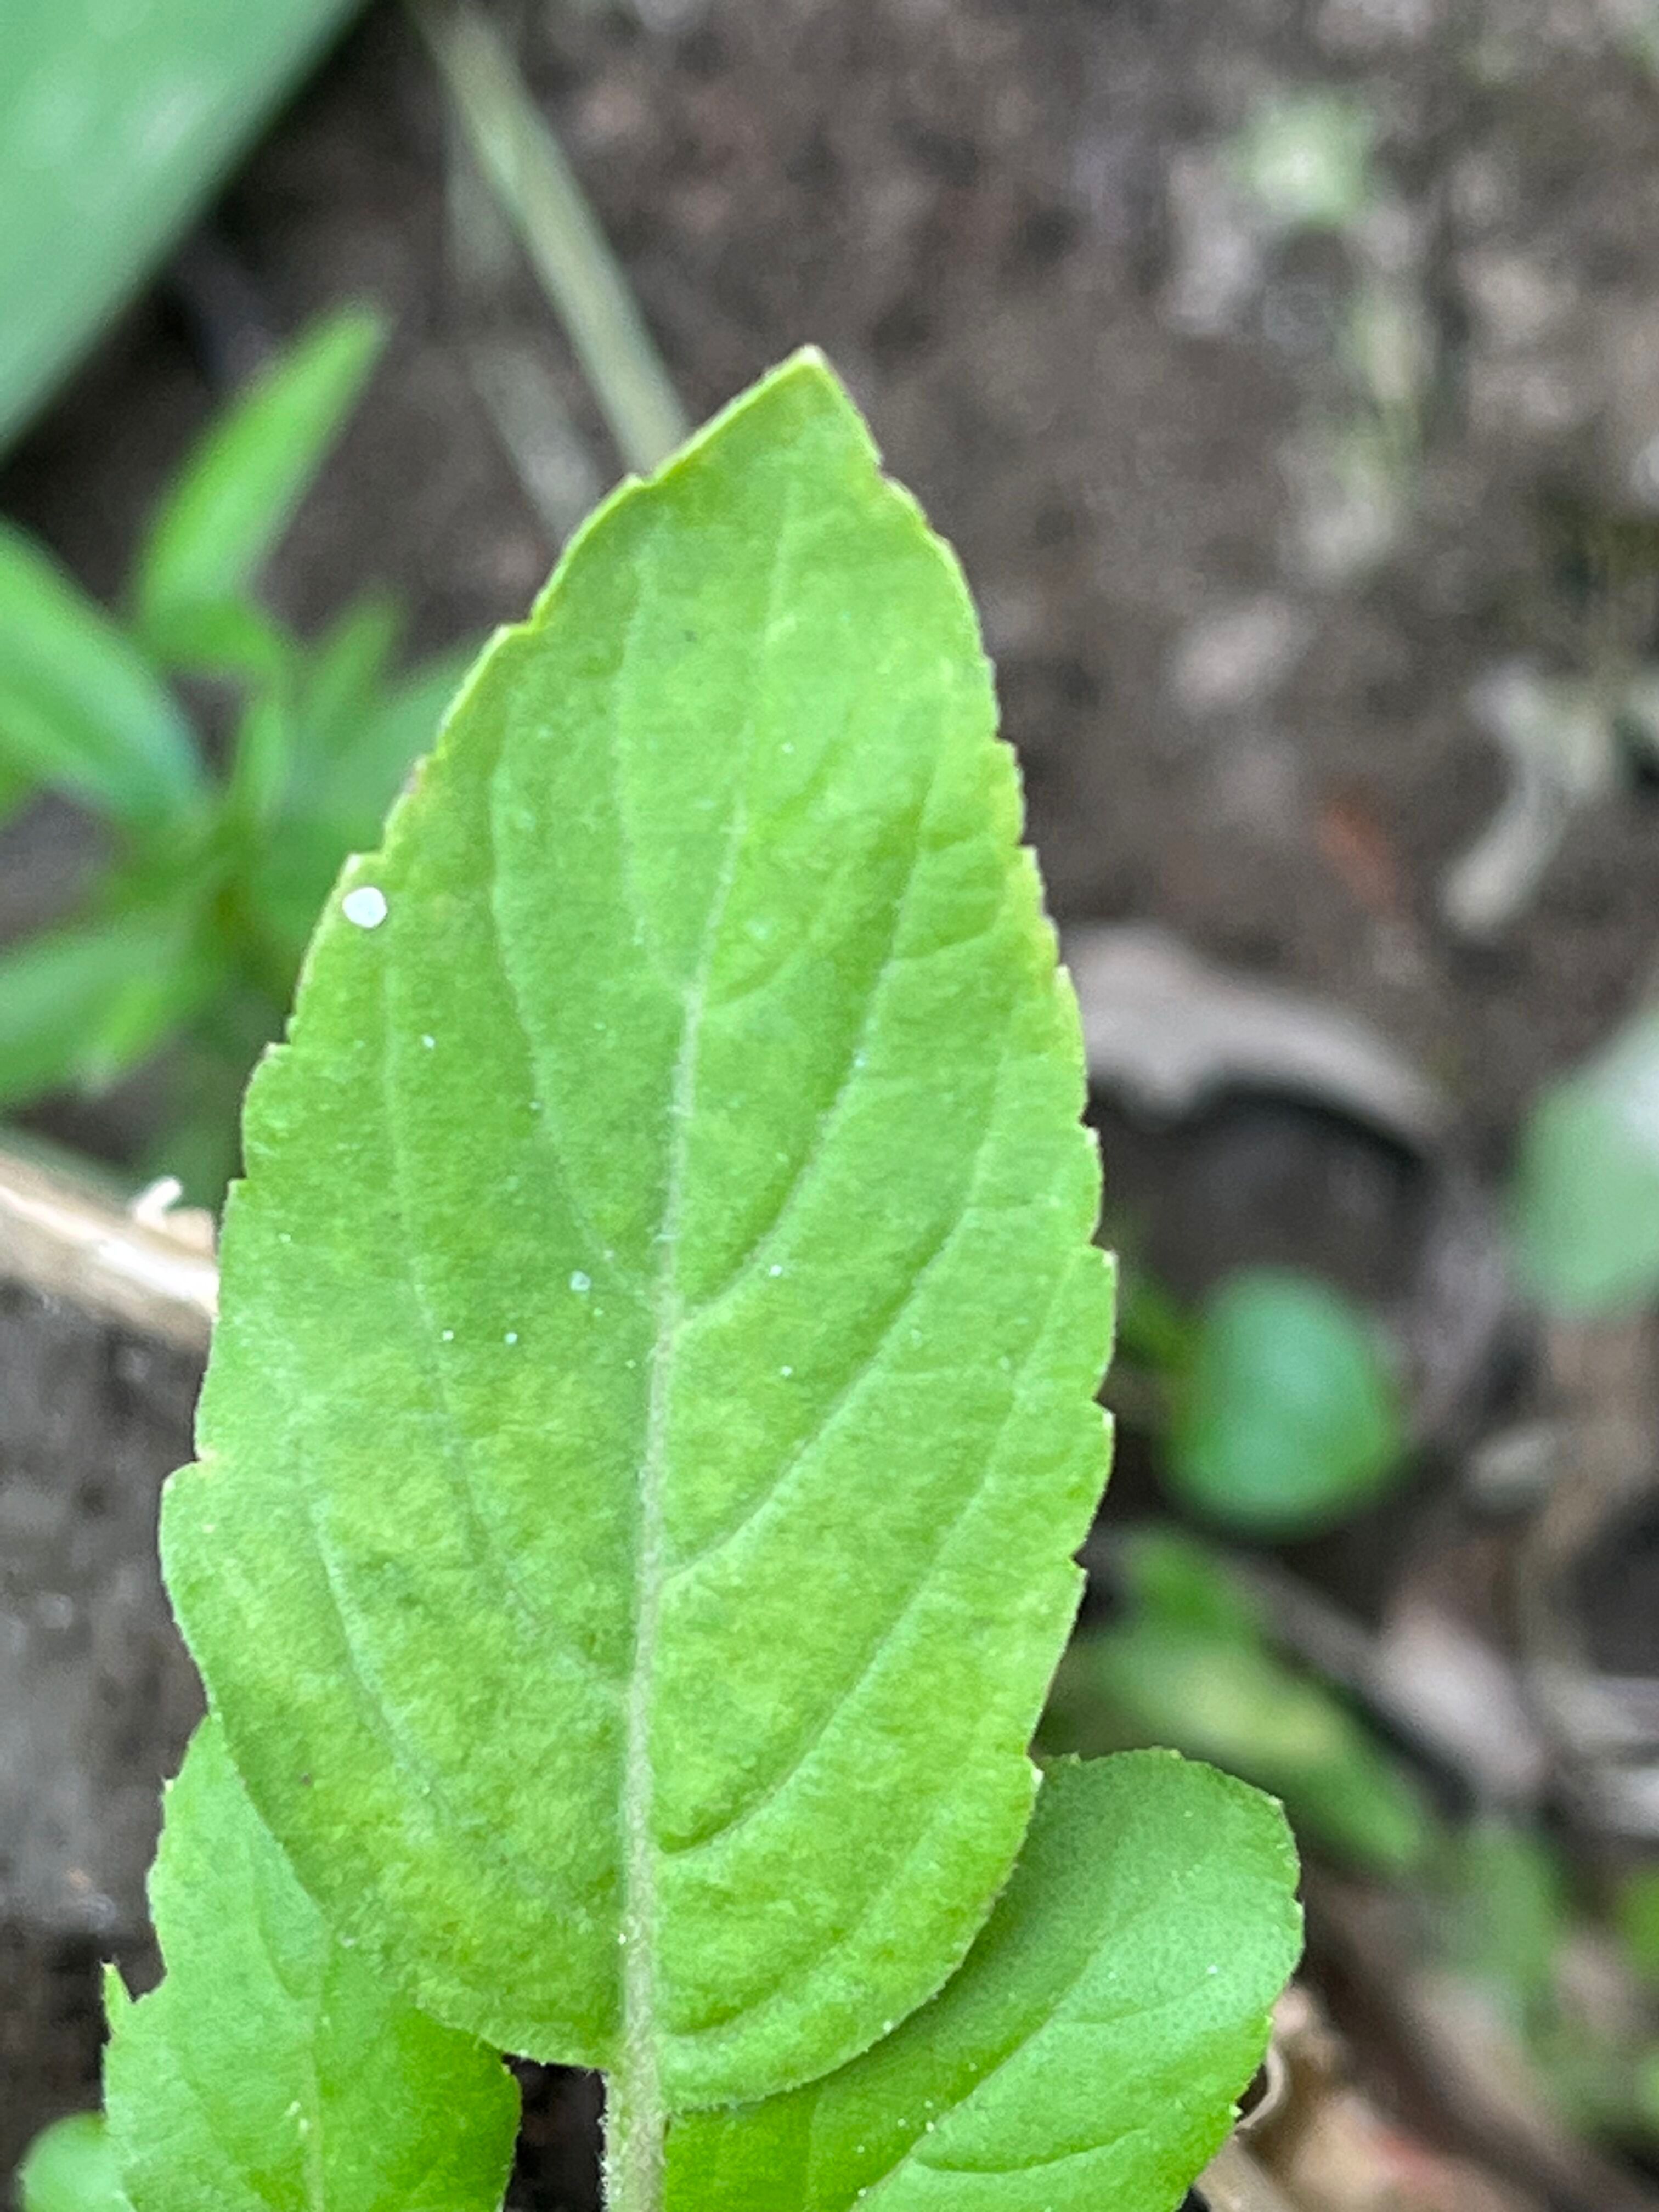
Plant species: ocimum-tenuiflorum